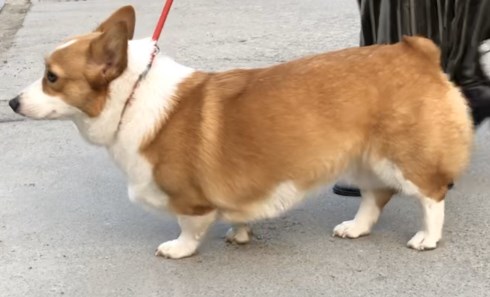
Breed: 2909-n000116-Cardigan